Blond

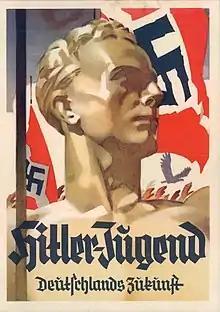
Propaganda in Nazi Germany often featured people with blond hair and blue eyes and other "Teutonic" traits, said to embody features of a "master race".

In 'Mark Twain and the American West', American novel writer Willa Cather's depiction of Alexander the Great in 'Alexander's Bridge' was described as "embodying the ideal", a "large, strong man with broad shoulders and rugged, blond good looks".